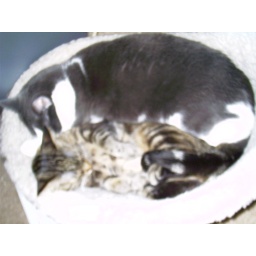
Bosie and Myra Ellen being cute in the cat basket. look at her cutie back paws!